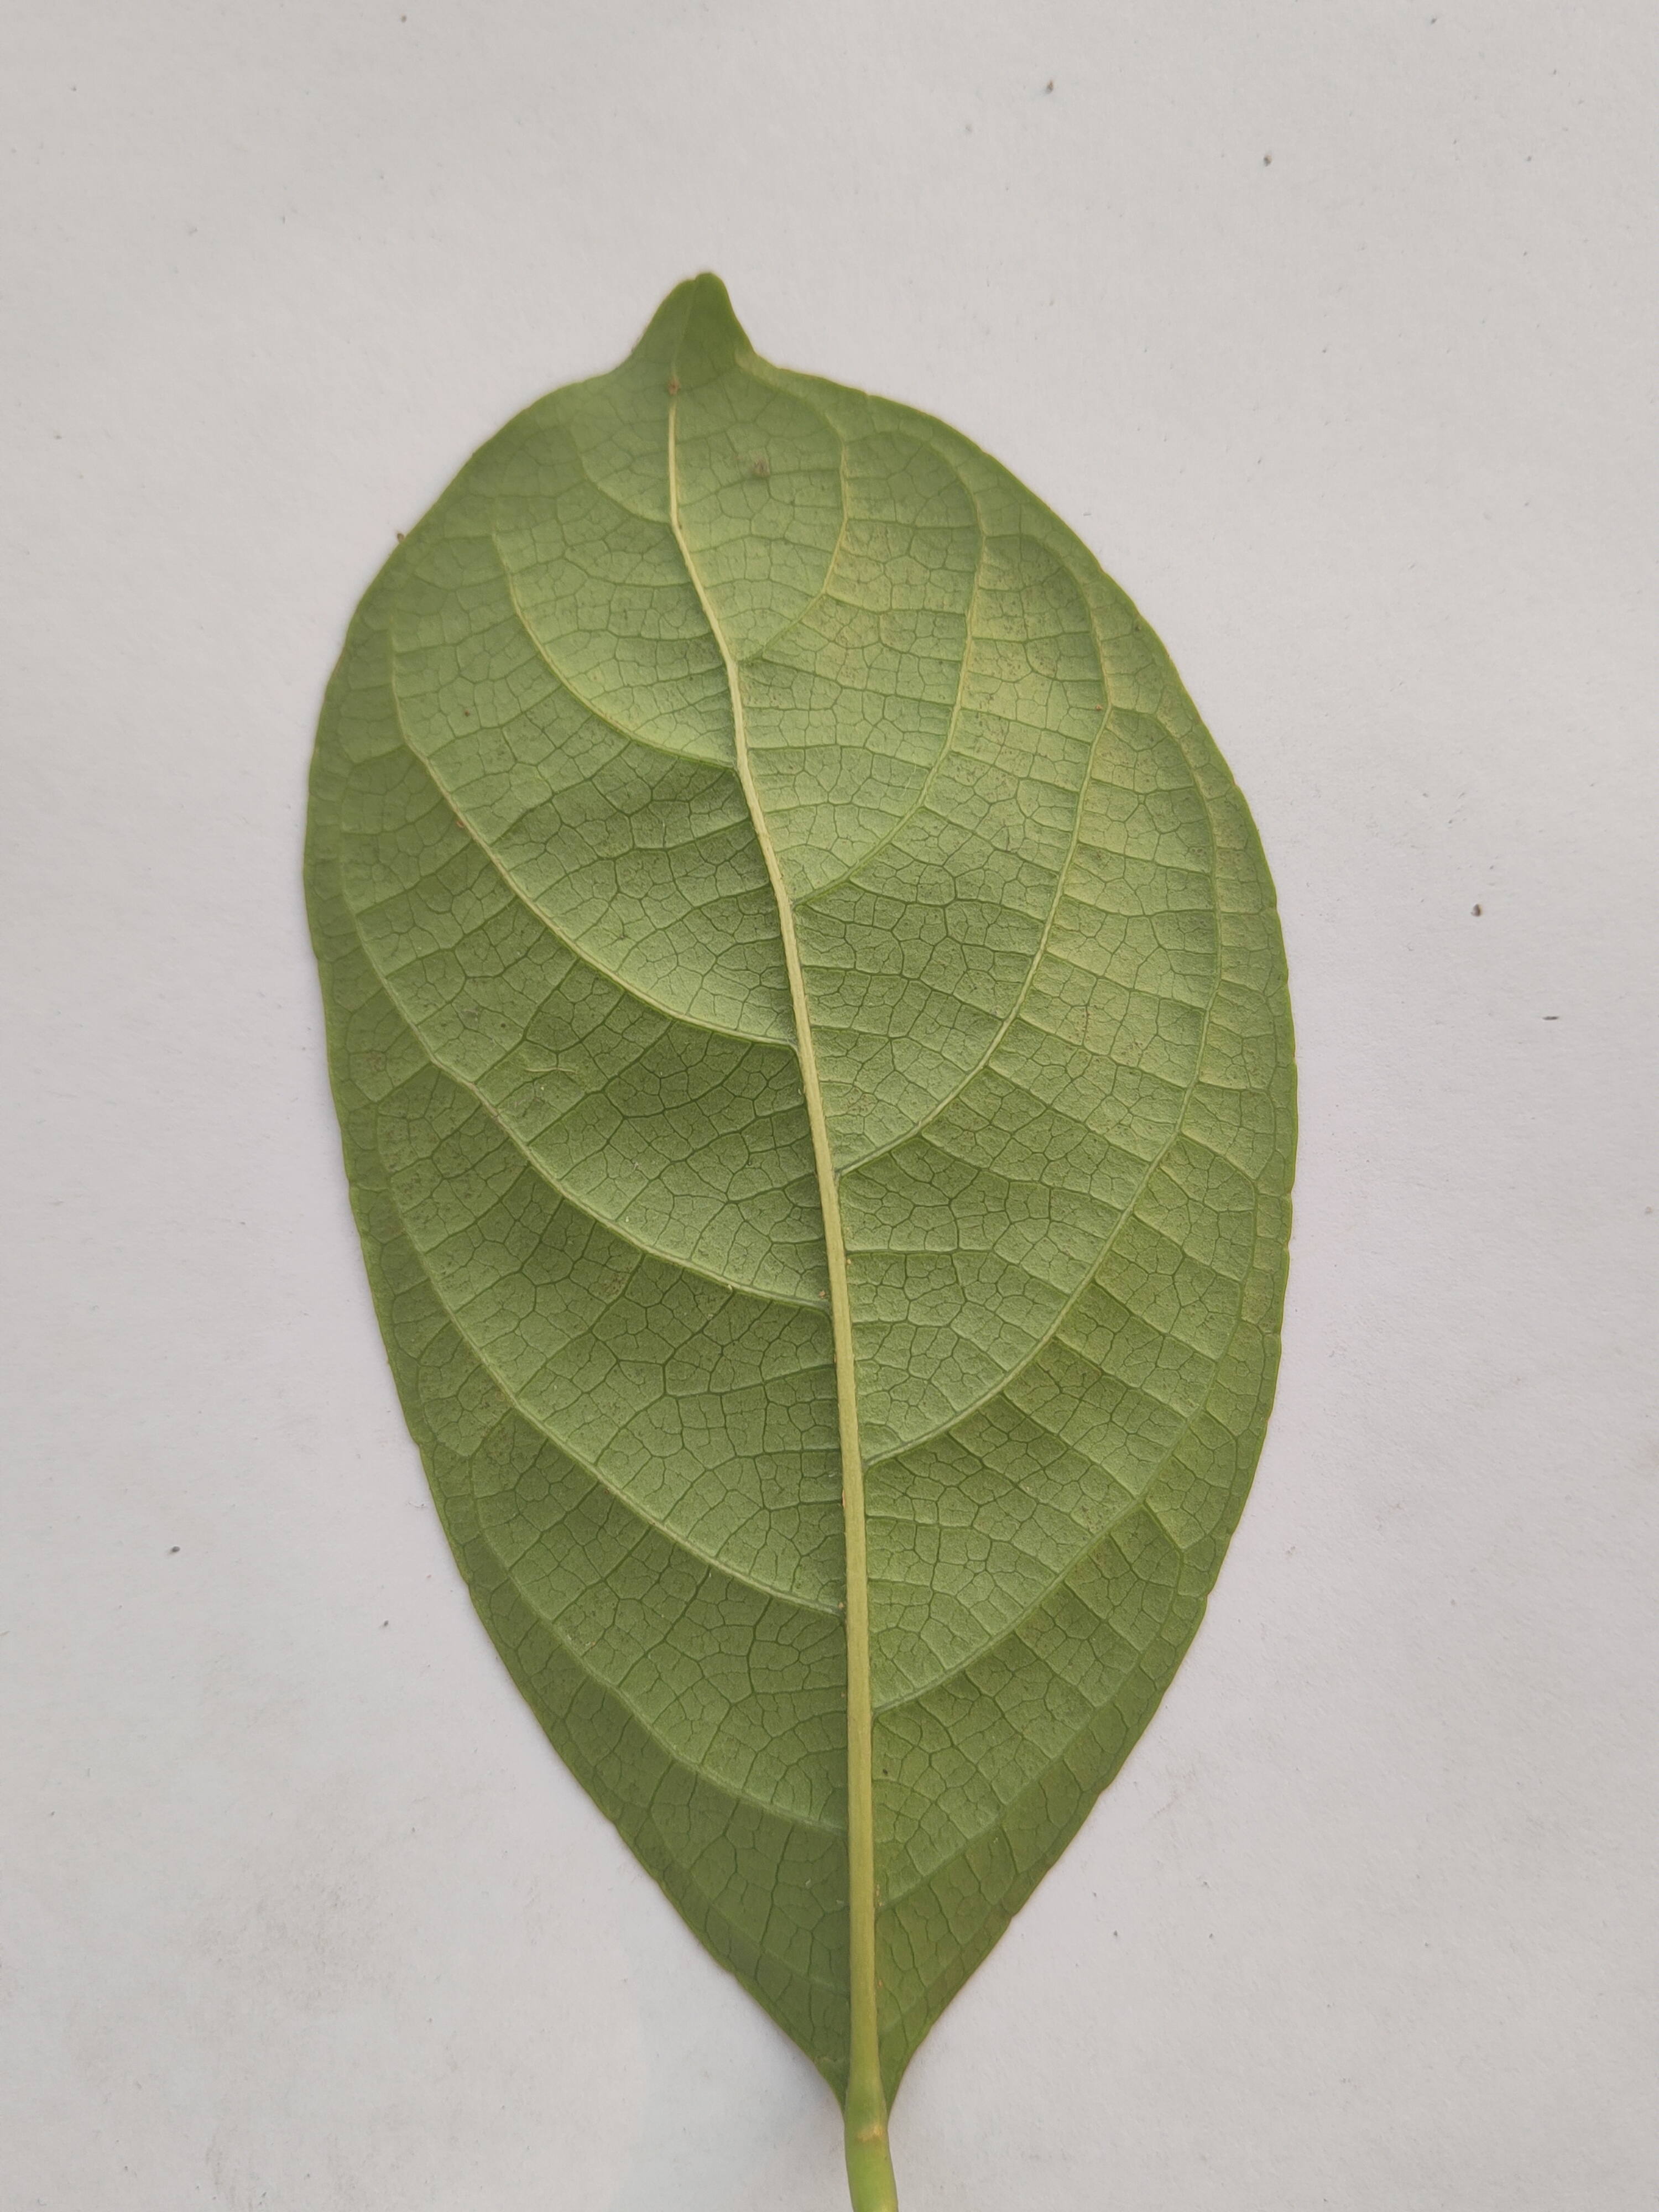
Leaf variety: Lotkon